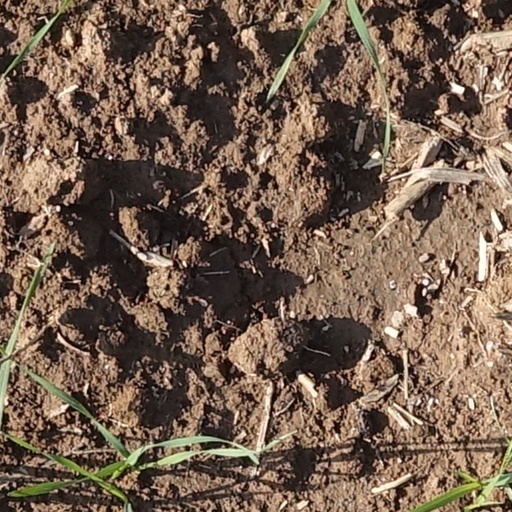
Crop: wheat